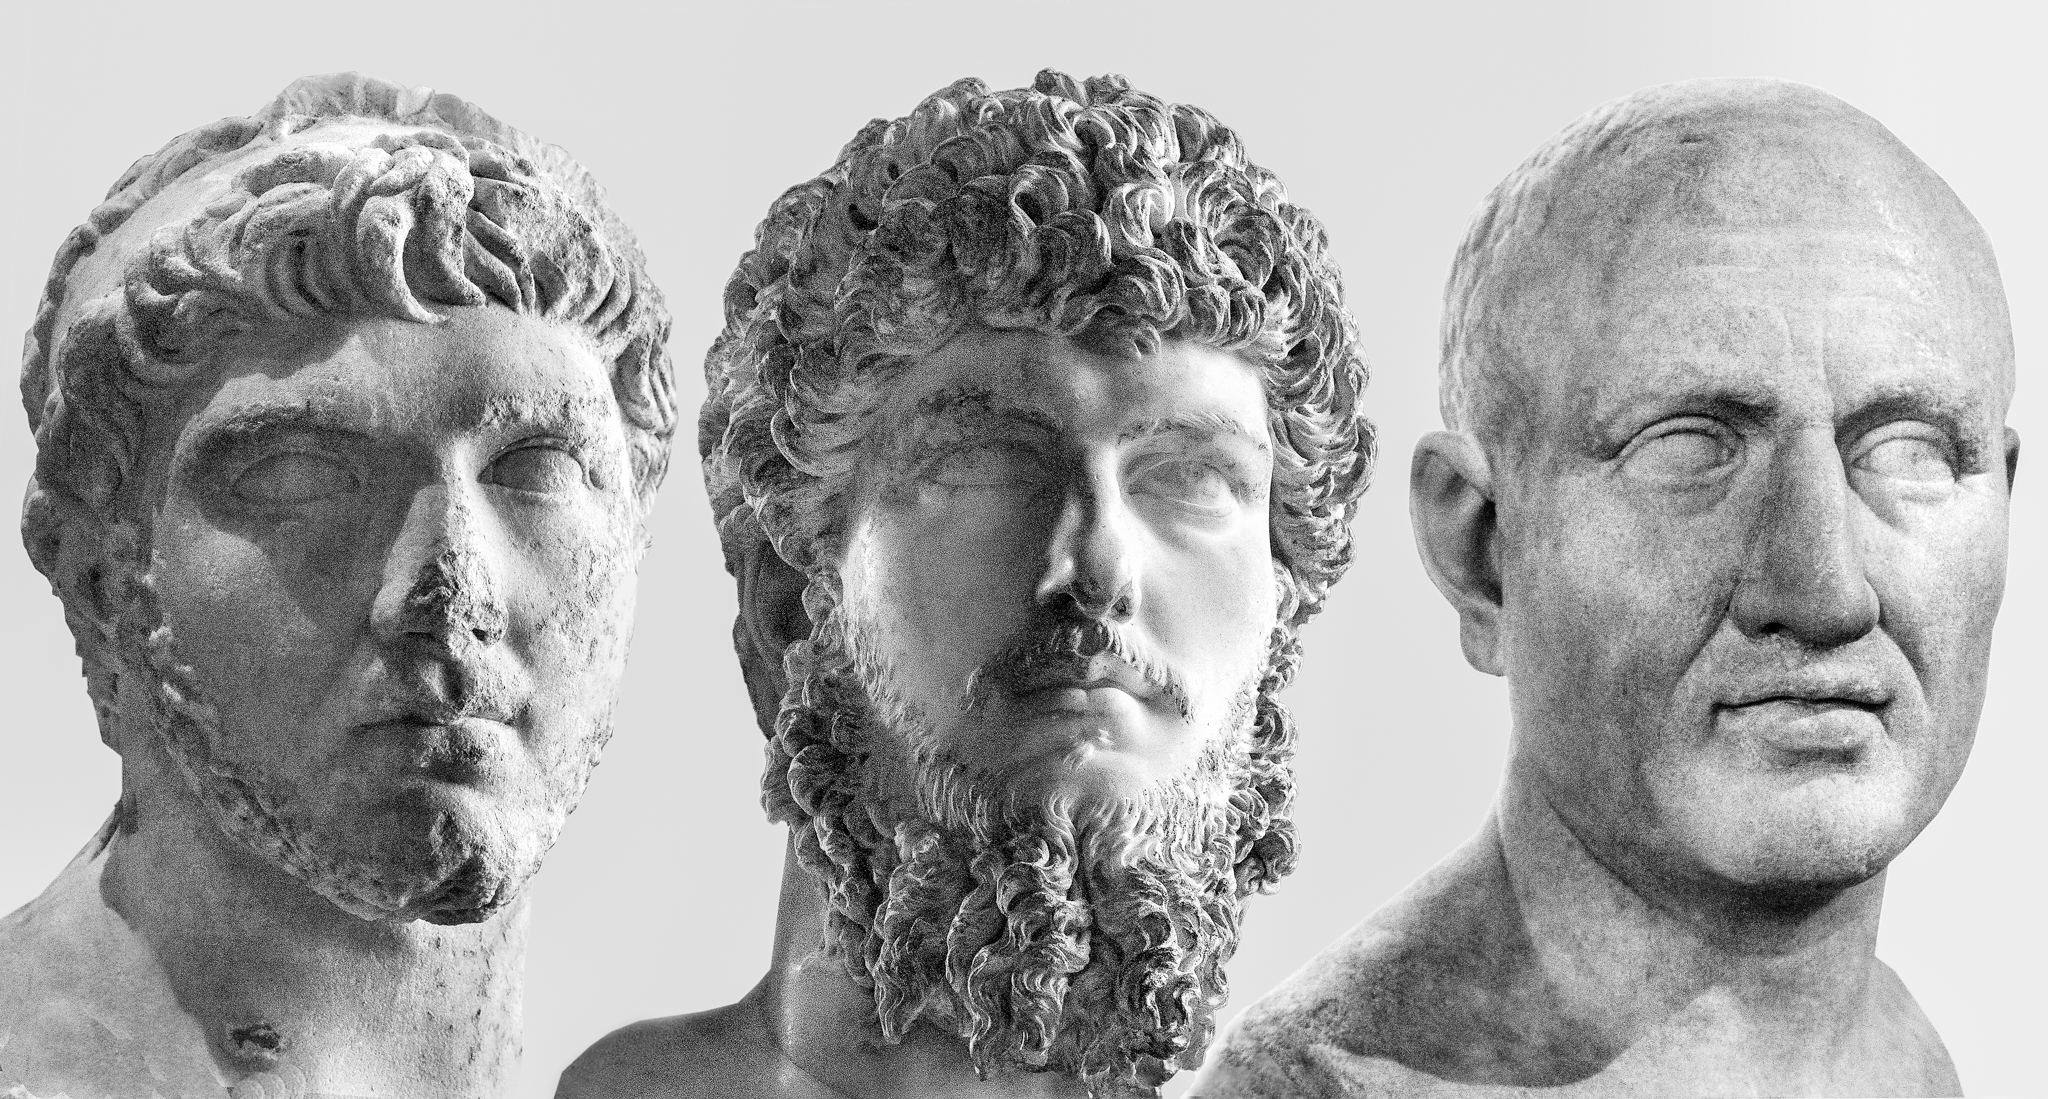
black and white, old, paris, france, statue, portrait, young, louvre, monochrome, invertebrate, blackandwhite, face, sculpture, men, art, sketch, drawing, three, head, statues, history, busts, heads, 2116, luciusverus, antiquities, monochrome photography, ancient history